Question: Please indicate a possible affordance area of the bench that can be used for sitting
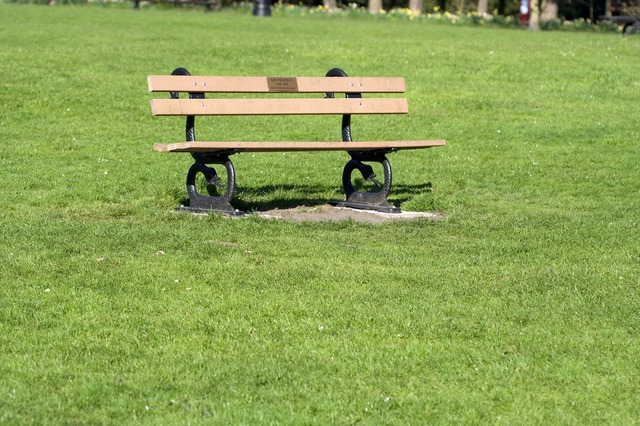
Answer: [149.5, 138, 447.5, 146]